Archibald Leitch

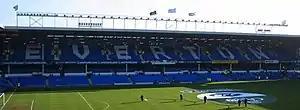
The double-decker 1926 Bullens Road Stand at Goodison Park, home of Everton FC

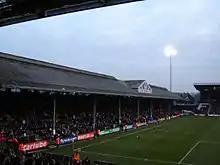
The Johnny Haynes stand at Craven Cottage, home of Fulham Football Club

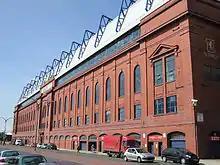
The Bill Struth Main Stand at Ibrox, home of Rangers Football Club

Leitch's reputation as an architect was damaged as a result of the Ibrox disaster of 1902, when 25 people were killed when a bank of wooden terracing collapsed due to substandard pine being used in the terraces. Leitch, in attendance at the disaster, convinced Rangers to hire him to build the replacement stand. Leitch patented a new form of strengthening terraces for the Ibrox rebuild. Over the next four decades he became Britain's foremost football architect. In total he was commissioned to design part or all of more than 20 stadiums in the UK and Ireland between 1899 and 1939, including: